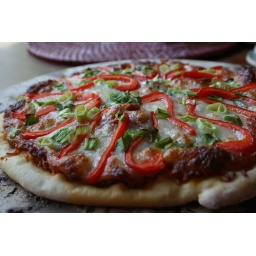
red pepper, green onion, and pepperoni lurking beneath the cheese